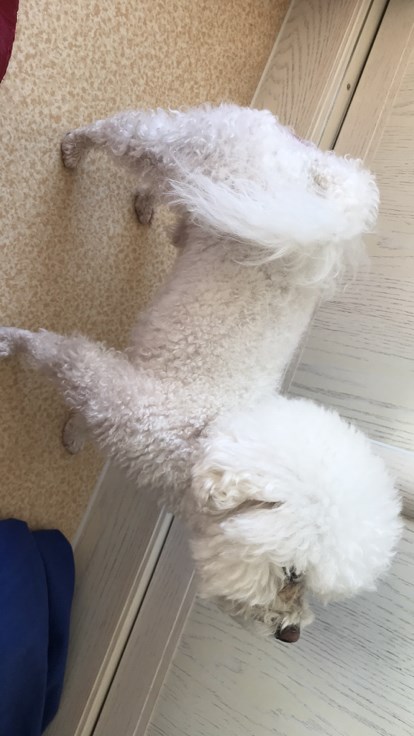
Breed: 3083-n000117-Bichon_Frise